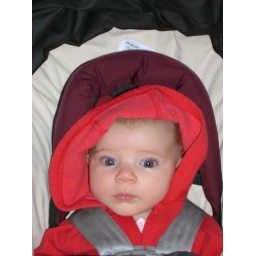
Bundled for a stroll, Mira looks so cute in her red hoodie.